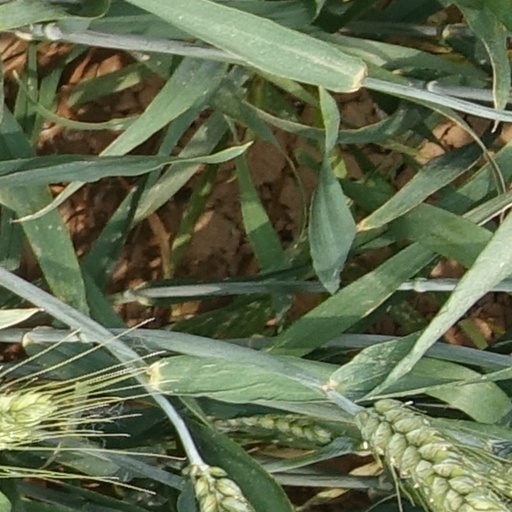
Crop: wheat